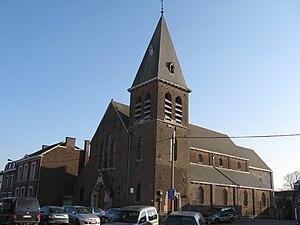
Eglise Saint-Laurent à Heusay, Beyne-Heusay